Olbia Calcio 1905

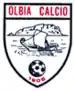
The white logo as "Olbia Calcio"

The birth of the city's first football club has been uncertain. Still, according to local chronicles, it was conceived in 1905, more precisely towards the end of that year and the beginning of the following one, in the then Terranova Pausania. According to an article in La Nuova Sardegna of that day, it was founded on 12 January 1906 as the "Società Ginnastica Olbia", founded by a Sassarese athlete, Egidio Serra. The article at the time, written by Franco Sardo, lists the first board of directors with Agostino Amucano as president.